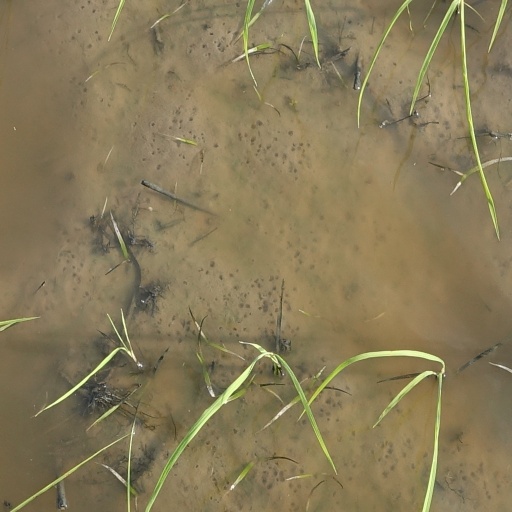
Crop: rice